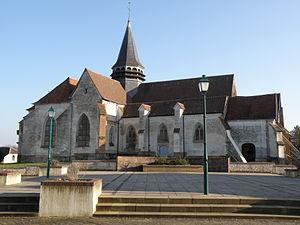
Eglise Saint-Laurent. 10320 Bouilly
L'église Saint-Laurent est une église située à Bouilly, en France.
Cet article recense les monuments historiques français classés en 1909.
Bouilly est une commune française située dans le département de l'Aube en région Grand Est.